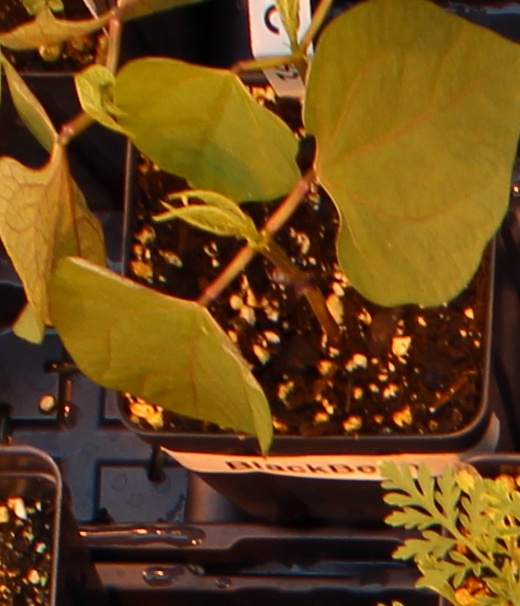
Label: Blackbean